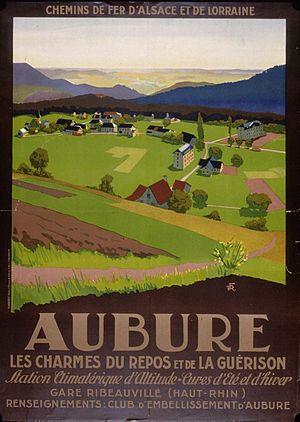
Aubure, les charmes du repos et de la guerison... (. Bibliothèque nationale et universitaire de Strasbourg
Aubure est une commune française située dans le département du Haut-Rhin, en région Grand Est.